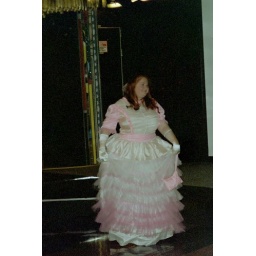
080 'Kaylee' in the layer cake dress Masquerade Ball 4 Dec 2007